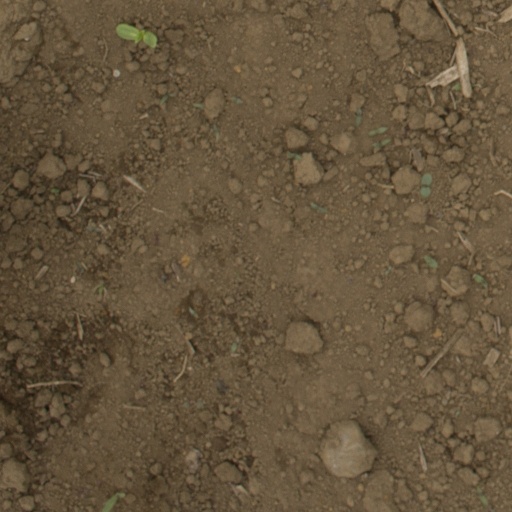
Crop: Jerusalem artichoke